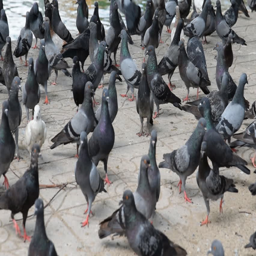
a flock of pigeons eating